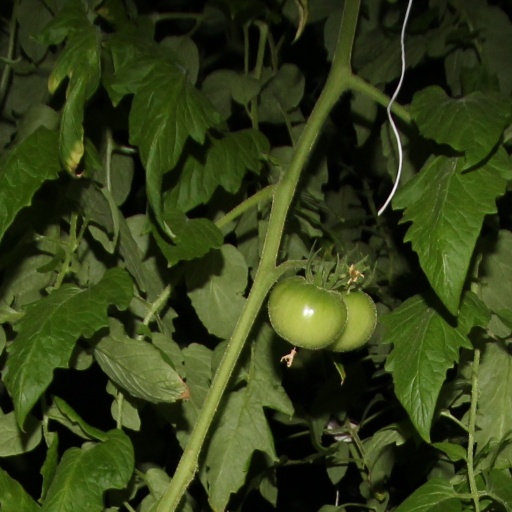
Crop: tomato